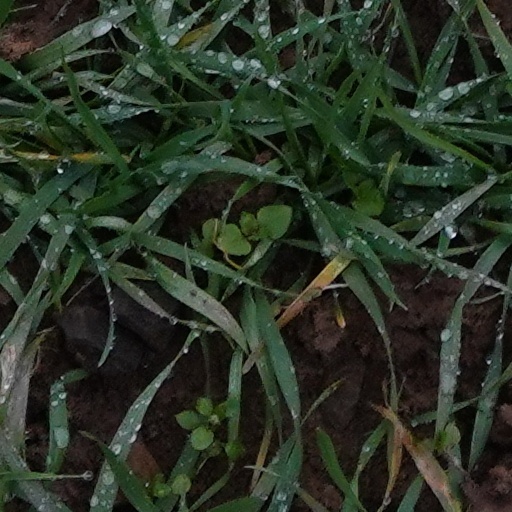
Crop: wheat